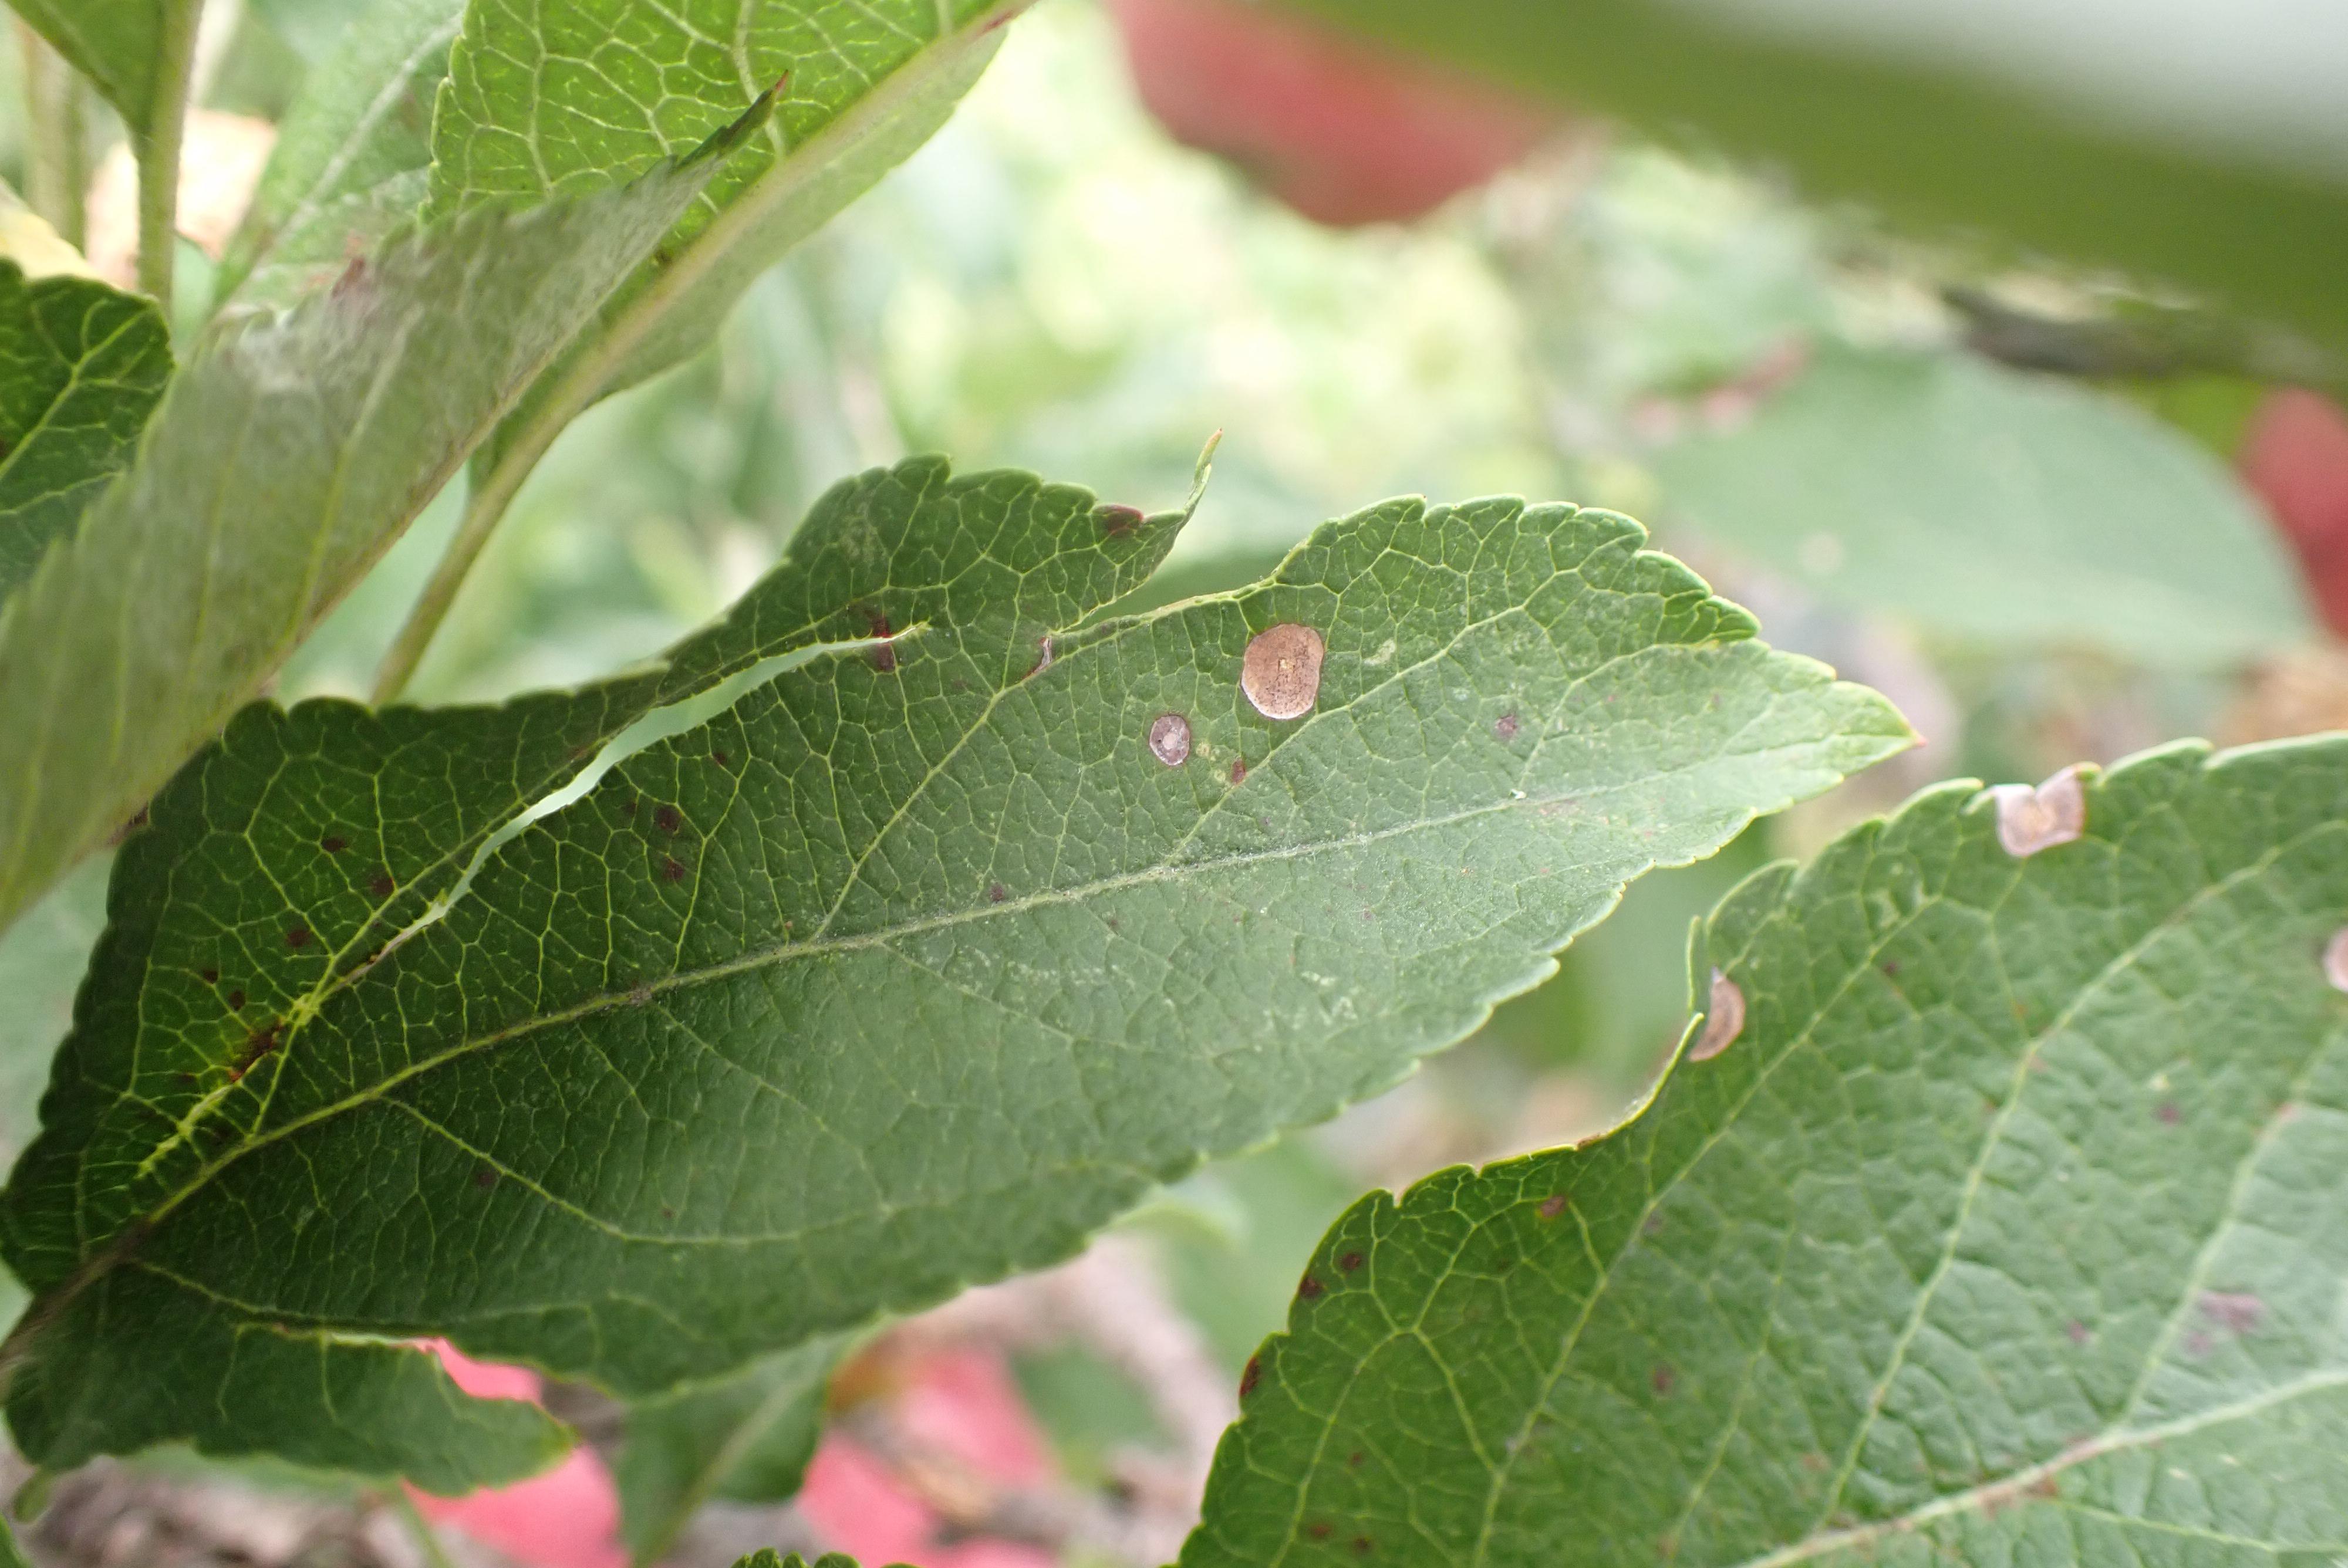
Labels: complex